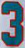
Number: 3